Florida-class battleship

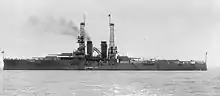
left side view of a large ship steaming through the water, with two boxy gun turrets in front and three in back, each with two guns.

It was intended originally to arm these ships with eight /45-caliber guns then in development in superfiring fore-and-aft mountings. As this gun did not go into service until 1914, the arrangement of ten /45-caliber Mark 5 guns in five twin gun turrets was retained from the "Delaware" class. The gun housings were the Mark 8 type, and they allowed for depression to −5 degrees and elevation to 15 degrees. The guns had a rate of fire of 2 to 3 rounds per minute. They fired shells, of either armor-piercing (AP) or Common types, though the Common type was obsolete by 1915 and put out of production. The propellant charge was in silk bags, and provided a muzzle velocity of . The guns were expected to fire 175 rounds before the barrels would require replacement. The two ships carried 100 shells per gun, or 1,000 rounds in total. At 15 degrees elevation, the guns could hit targets out to approximately